Southern Colonial style in California

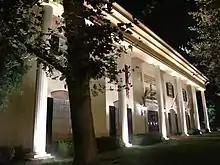
Flattering nighttime lights are a modern touch frequently added to Southern Colonial buildings to accent their beautiful architecture after sundown.

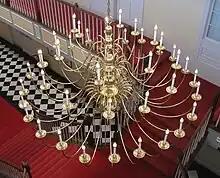
Use of brass hardware and chandeliers are common elements of Southern Colonial style as shown in the Georgetown Building.

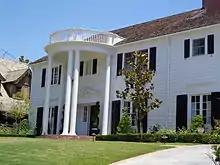
A Hancock Park Southern Colonial.

An example of Southern Colonial architectural style in California is the Georgetown Building, a Southern Colonial statehouse in Santa Ana, California. This is a striking example of Southern Colonial style, with an elegant colonnade.